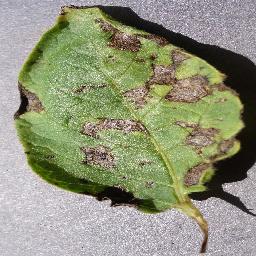
Etiqueta: Tizon_Temprano